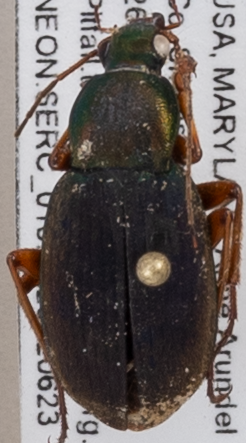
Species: Chlaenius aestivus
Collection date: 2022-06-23 04:00:00
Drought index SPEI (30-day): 0.156
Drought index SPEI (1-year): -0.32
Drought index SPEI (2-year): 1.642